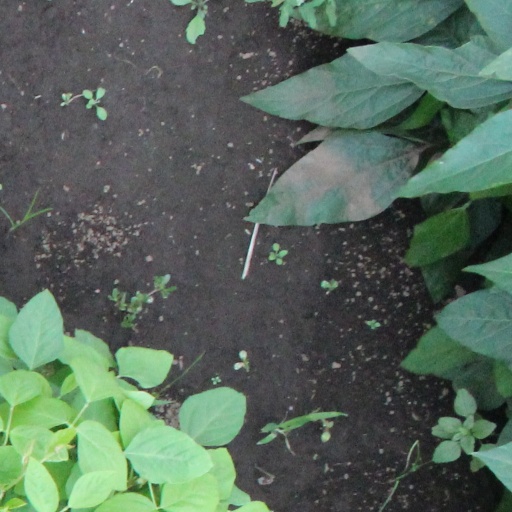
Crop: soybean